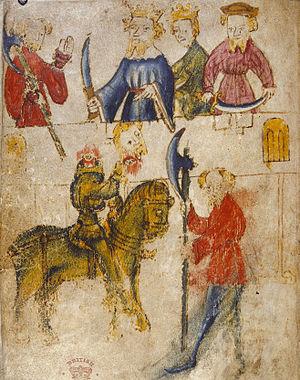
Gauvain est un personnage de la légende arthurienne. Chevalier de la Table ronde originaire de l'archipel des Orcades, il est le neveu du roi Arthur et le fils du roi Lot d'Orcanie et de Morgause. Il est aussi le demi-frère de Mordred et l'aîné d'une fratrie de chevaliers : Agravain, Gaheris et Gareth. On trouve plusieurs équivalents gallois de son nom : Gwalchmai et Gwalchmei ainsi que Gawain en franco-normand et en anglais.
Le Chevalier vert est un personnage du poème arthurien du XIVᵉ siècle Sire Gauvain et le Chevalier vert, apparaissant également dans le texte associé The Greene Knight. Son véritable nom est dit être Bercilak de Haudesert dans Sire Gauvain, alors qu'il est appelé « Bredbeddle » dans The Greene Knight. Il apparaît par la suite comme l'un des plus grands champions du roi Arthur dans la ballade fragmentaire King Arthur and King Cornwall, à nouveau sous le nom de « Bredbeddle ». Dans Sire Gauvain et le Chevalier vert, Bercilak est transformé en Chevalier vert par la fée Morgane, adversaire traditionnelle du roi Arthur, afin de mettre à l'épreuve sa cour. Dans The Green Knight, il est transformé par une autre femme, mais dans le même but. Dans les deux récits, il envoie sa femme séduire Gauvain en guise de mise à l'épreuve supplémentaire. King Arthur and King Cornwall le dépeint comme un exorciste et comme l'un des plus puissants chevaliers de la cour d'Arthur.
Le cheval au Moyen Âge est largement utilisé par l'être humain pour la guerre, le transport, et dans une moindre mesure l'agriculture. Ces animaux diffèrent par leur conformation et leur élevage du cheval moderne, étant en général de plus petite taille. Des types spécifiques d'animaux sont développés, dont beaucoup ont disparu. Le destrier, le plus connu de ces chevaux médiévaux, appelle l'image d'un énorme animal bardé de fer, associé à son chevalier en armure complète ; cette représentation stéréotypée ne reflète pourtant que peu la réalité historique.
Sire Gauvain et le Chevalier vert est un roman de chevalerie en vers allitératifs rédigé en moyen anglais vers la fin du XIVᵉ siècle.